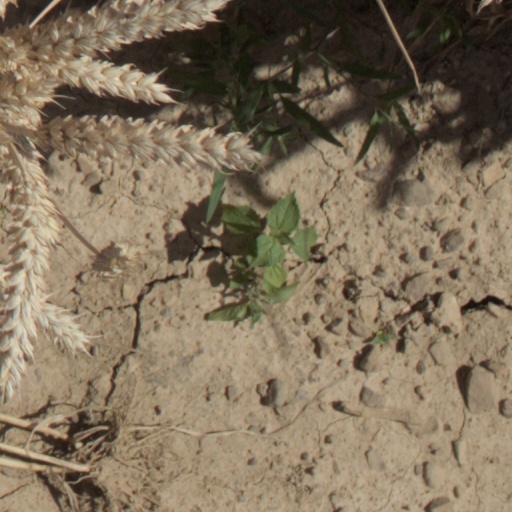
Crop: wheat